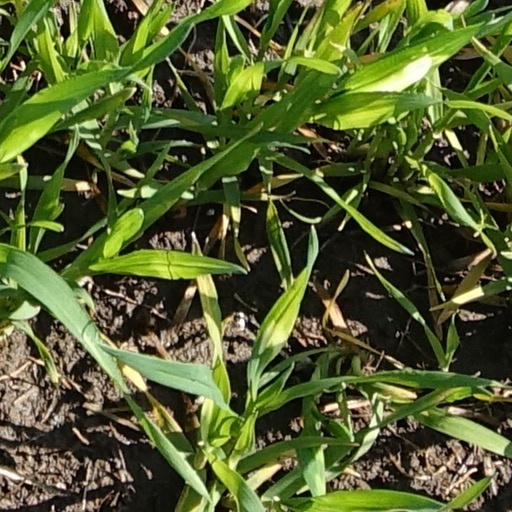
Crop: wheat